Sadashiv Sathe

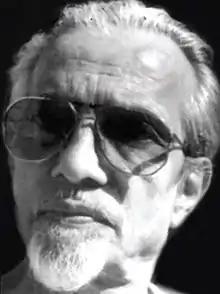

Sadashiv Sathe or Bhau Sathe (17 May 1926 – 30 August 2021) was an Indian sculptor. His notable works include the 5-metre high statue of Mahatma Gandhi that is part of the main structure of the National Salt Satyagraha Memorial situated at Dandi, Navsari and the 18-foot equestrian statue of Shivaji at the Gateway of India, Mumbai.